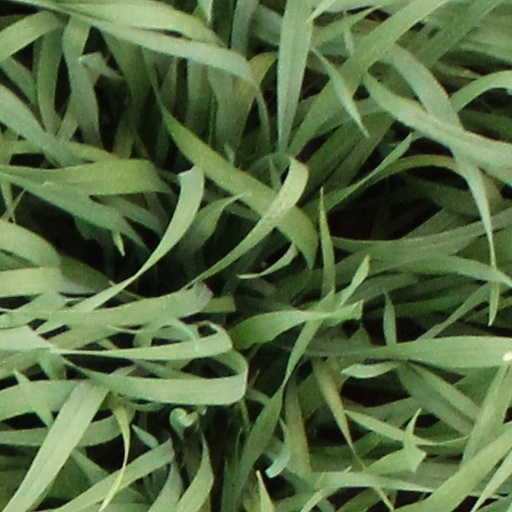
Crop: wheat